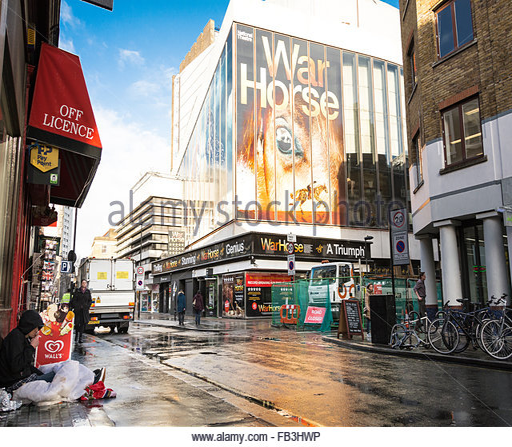
homeless man huddled under awning in wet street outside theater